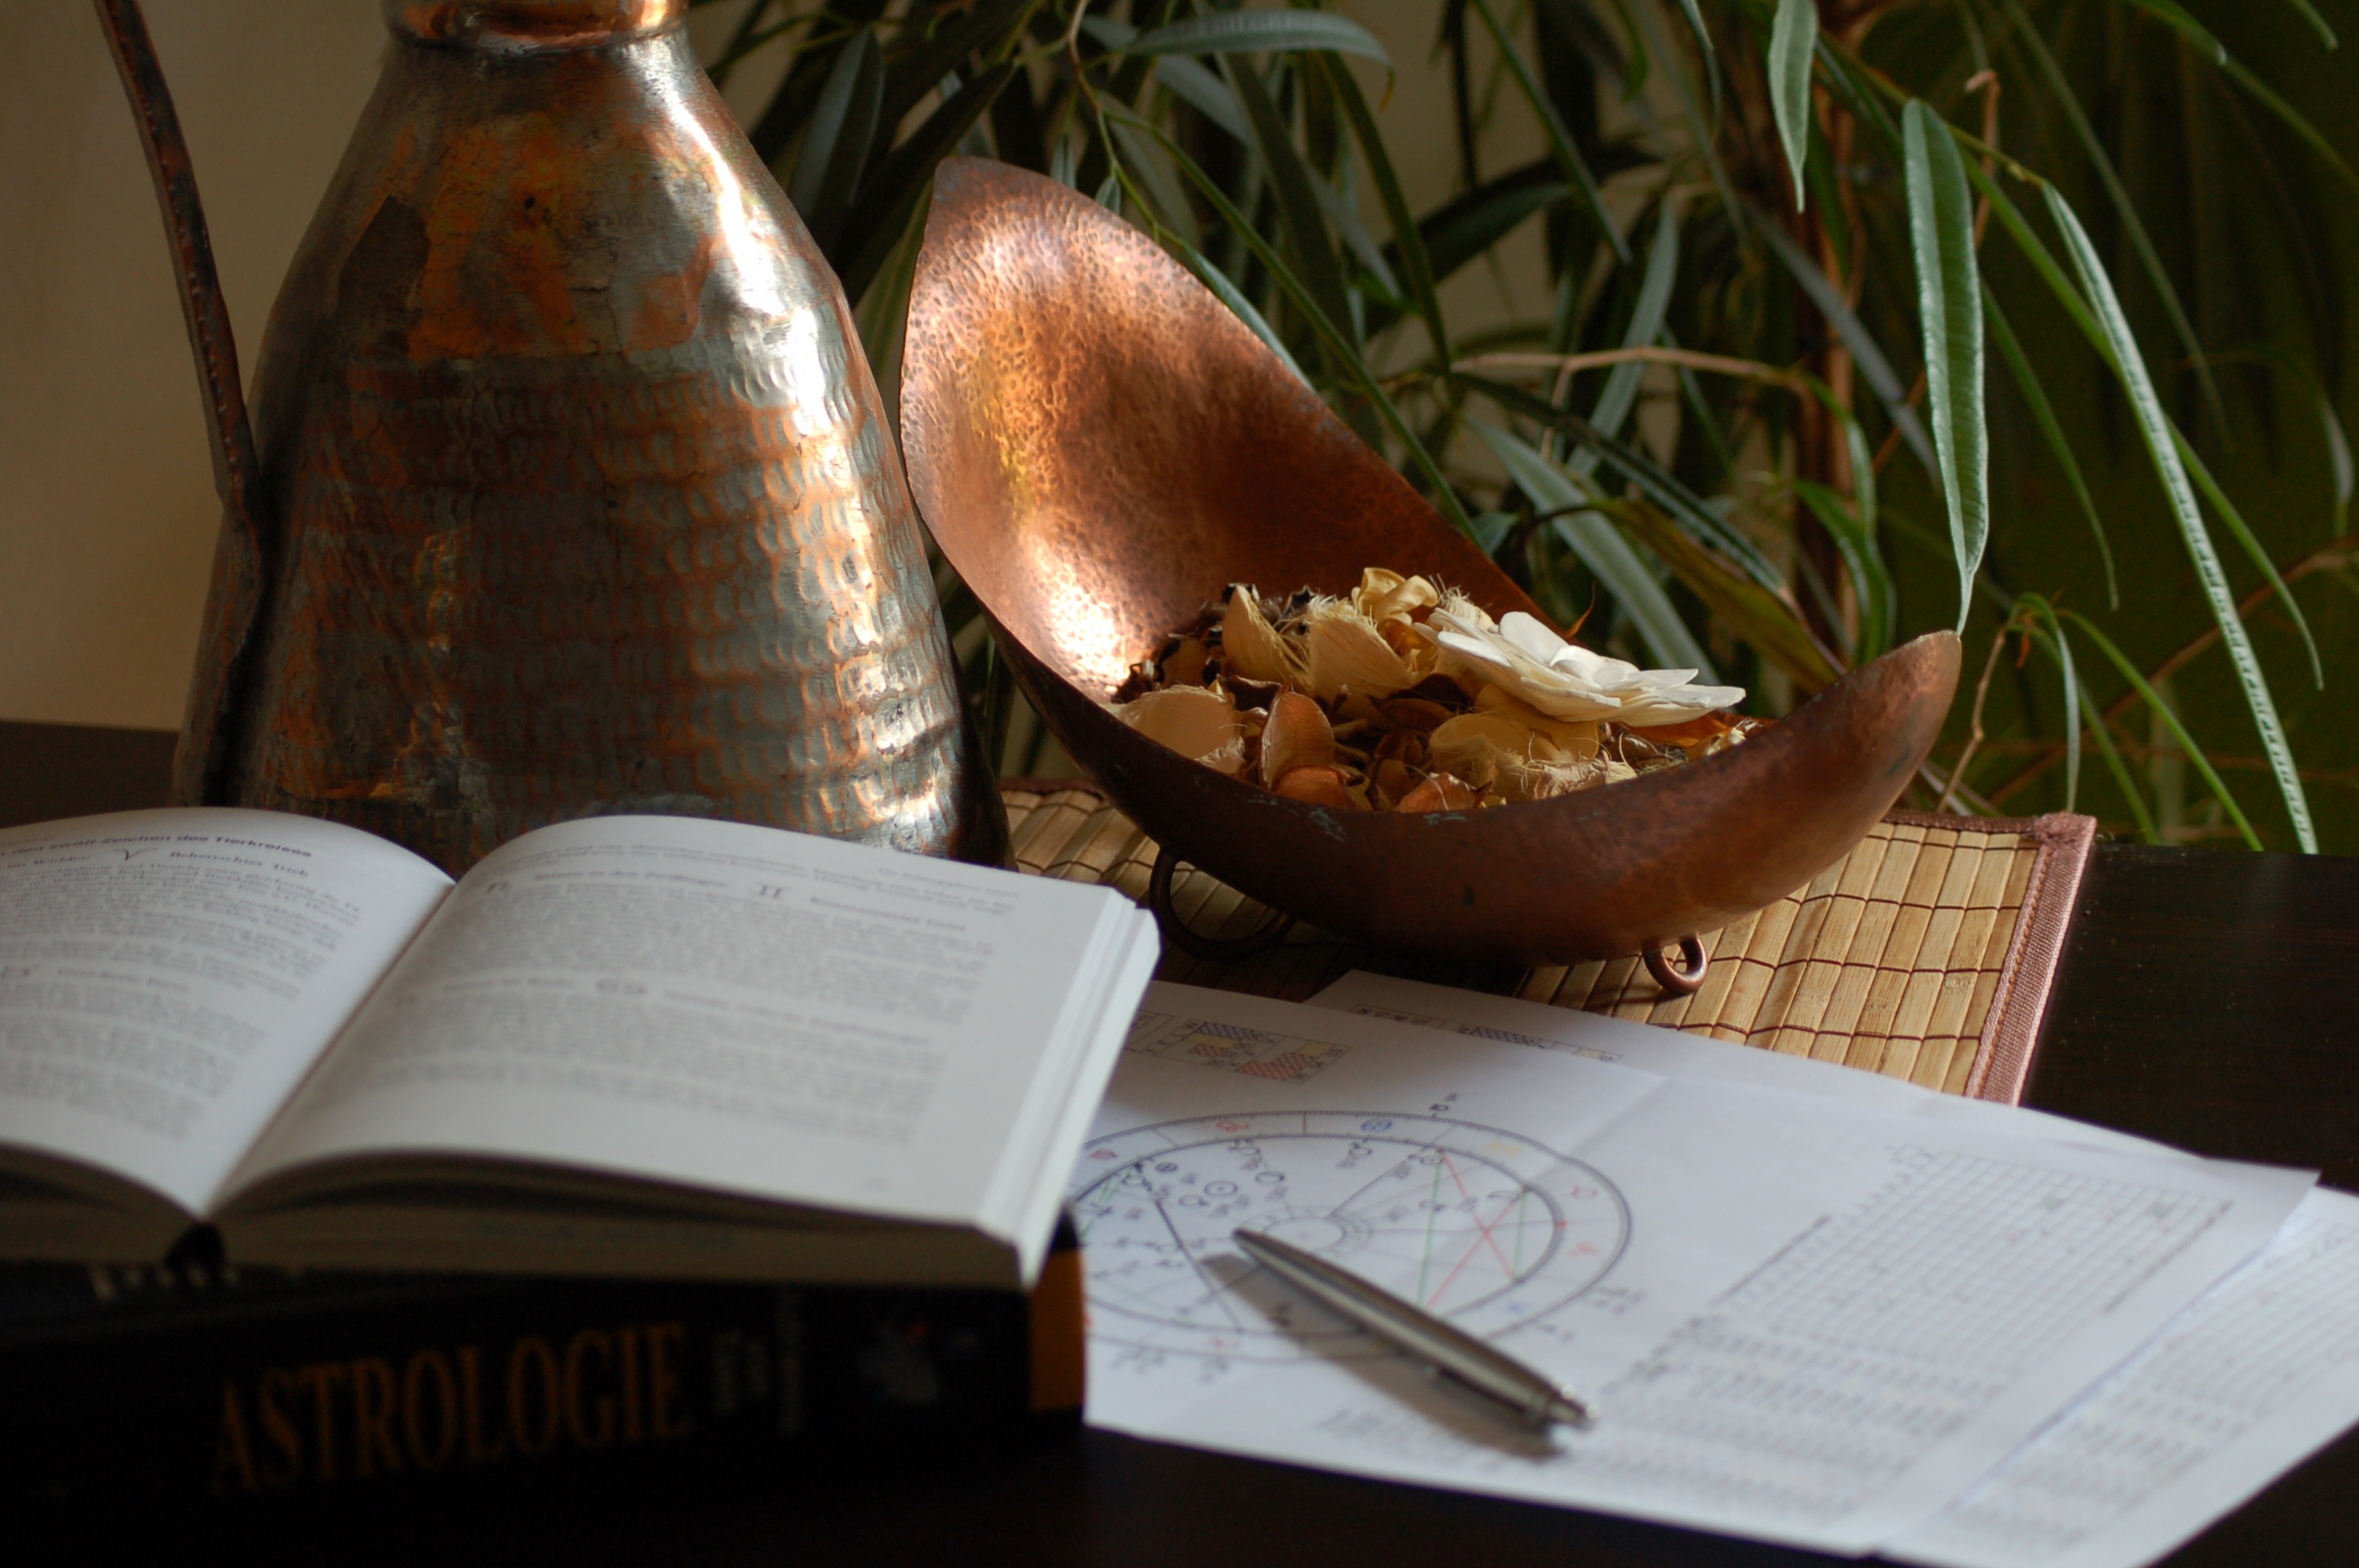
wood, mystery, symbol, still life, painting, astrology, scorpio, esoteric, horoscope, astrological, zodiac